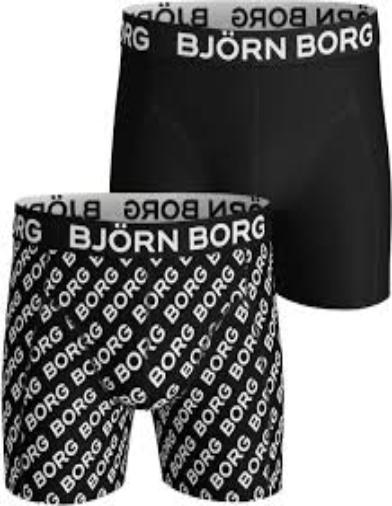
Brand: Bjorn Borg
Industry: Clothes